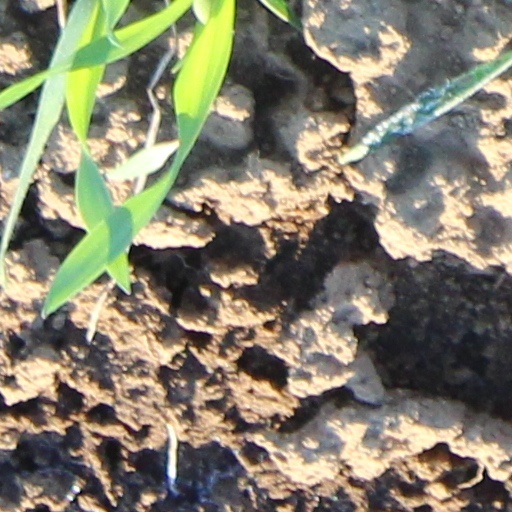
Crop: wheat